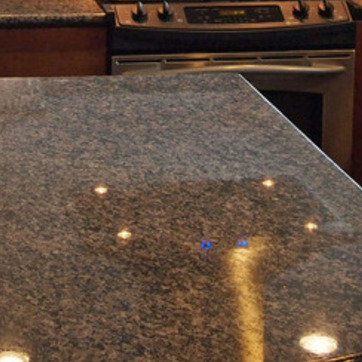
Material: polishedstone